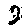
Label: 2